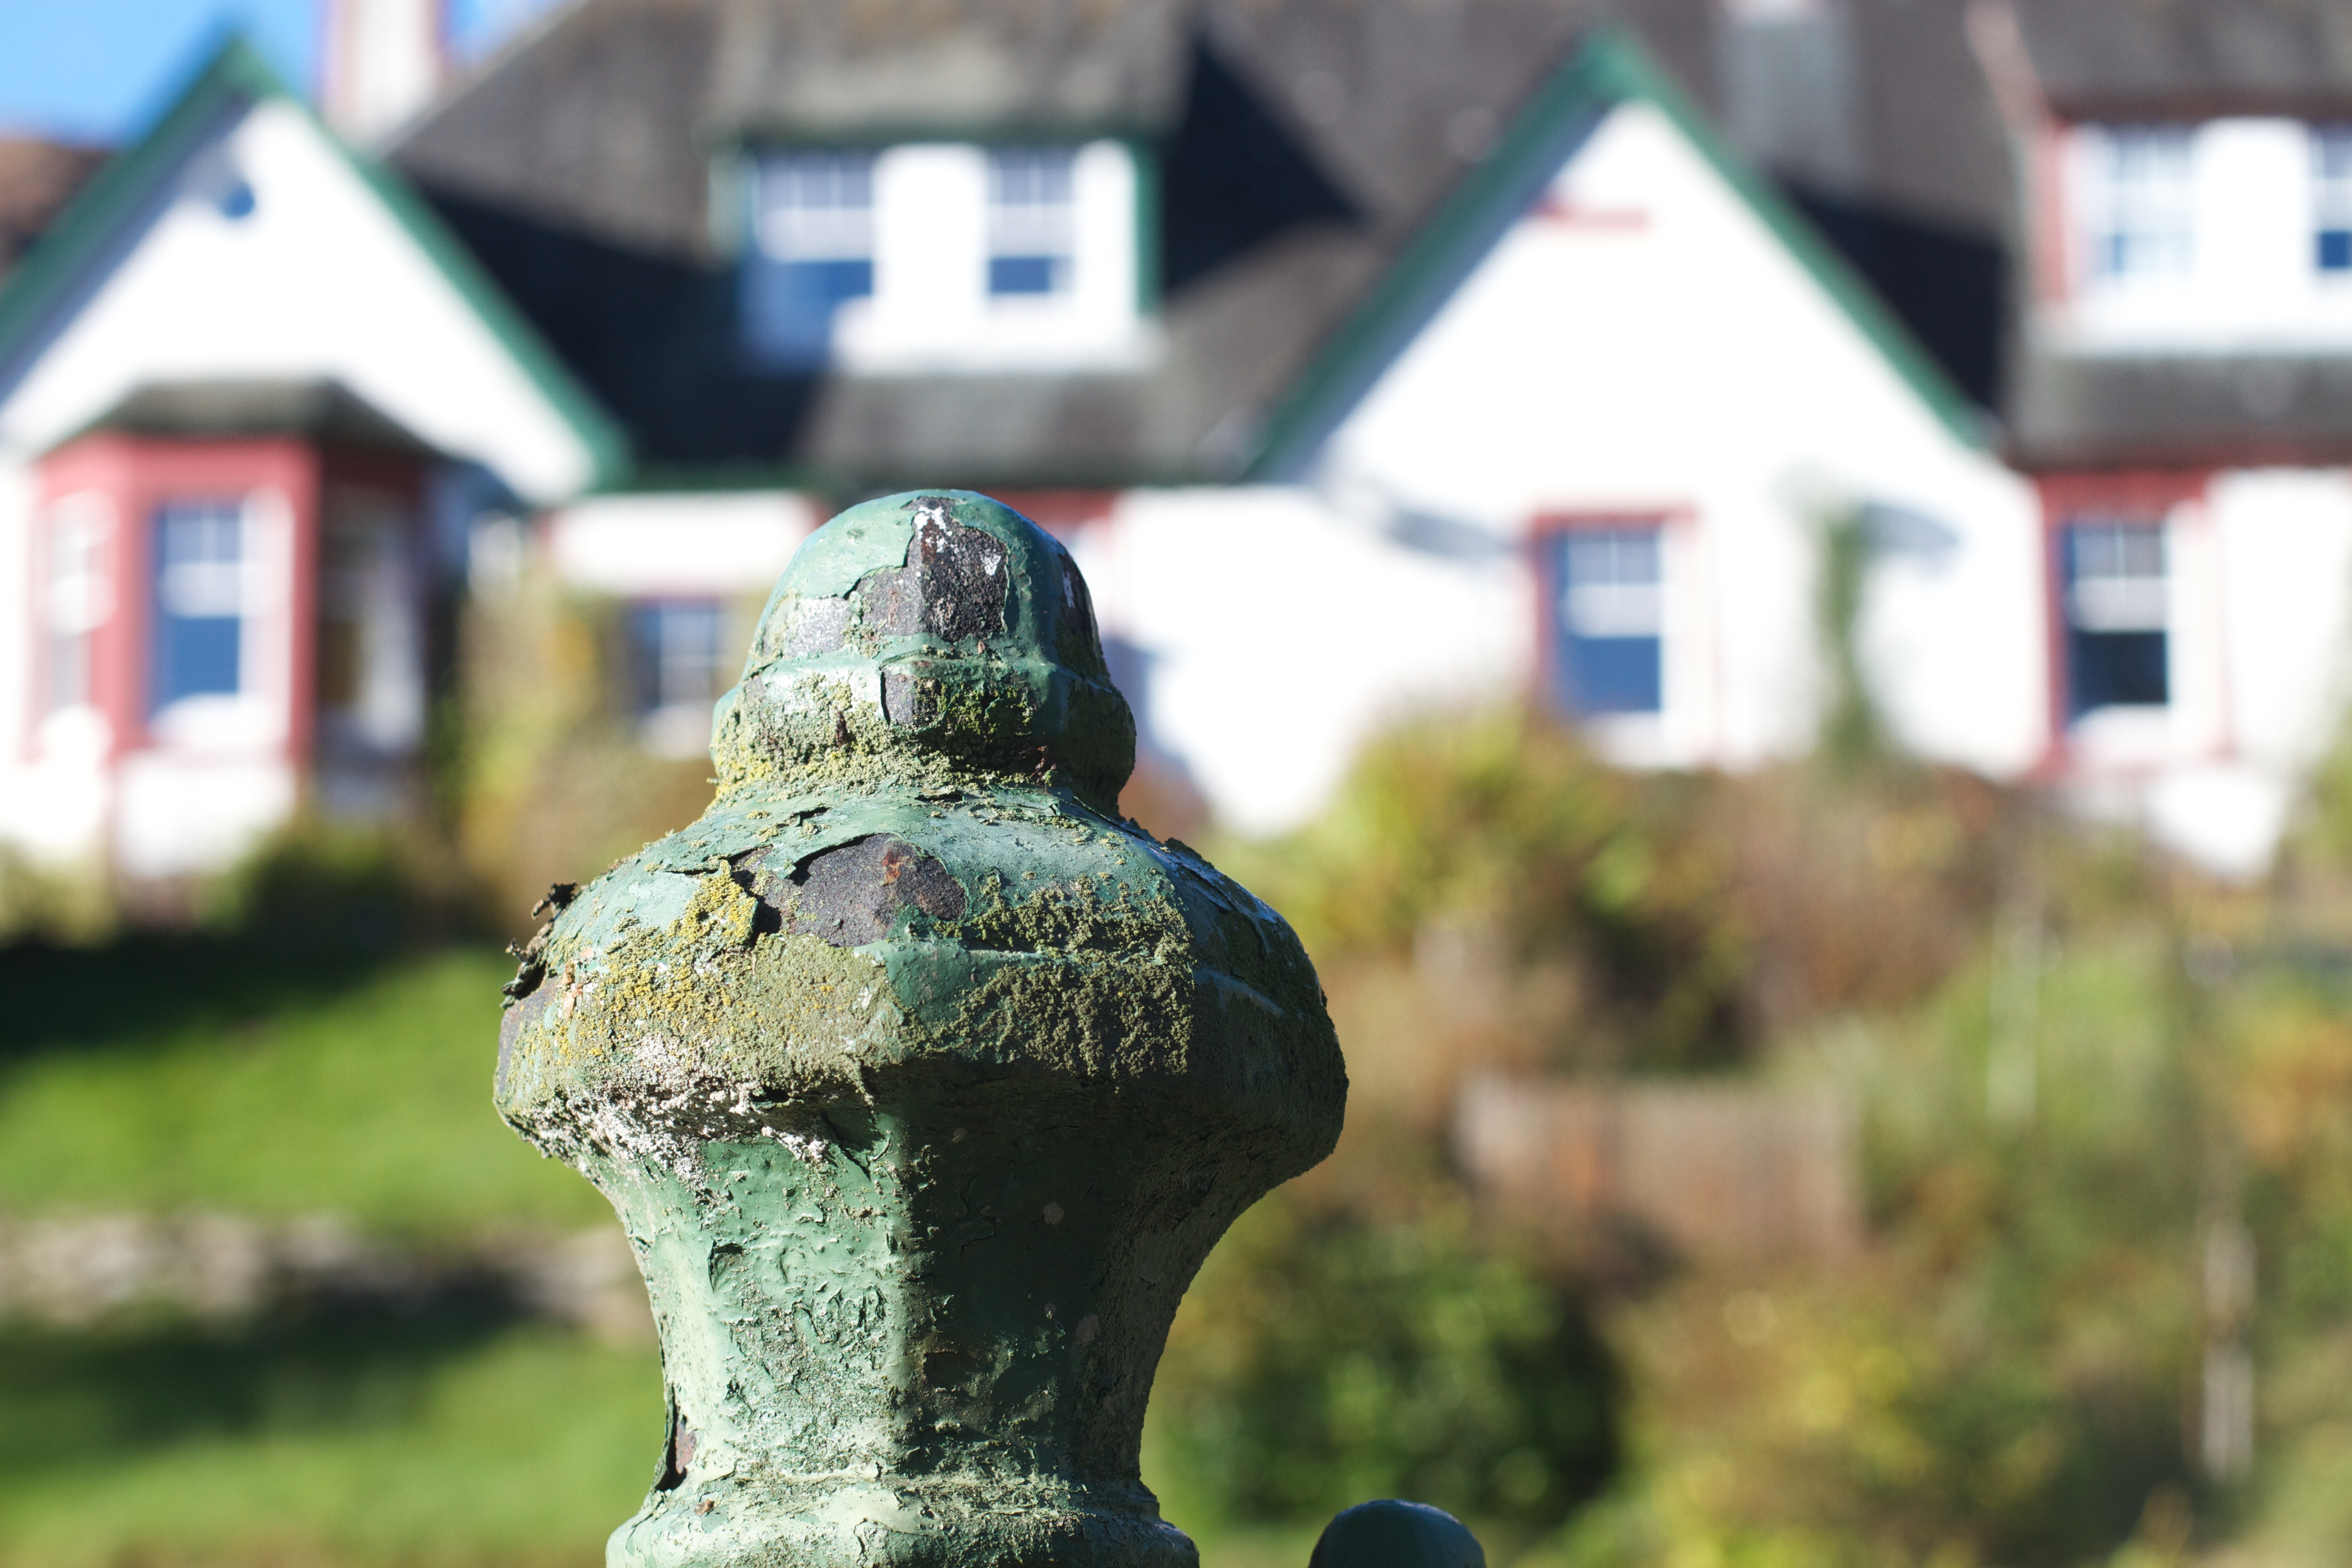
monument, statue, green, sculpture, art, cool image, temple